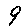
Label: 9